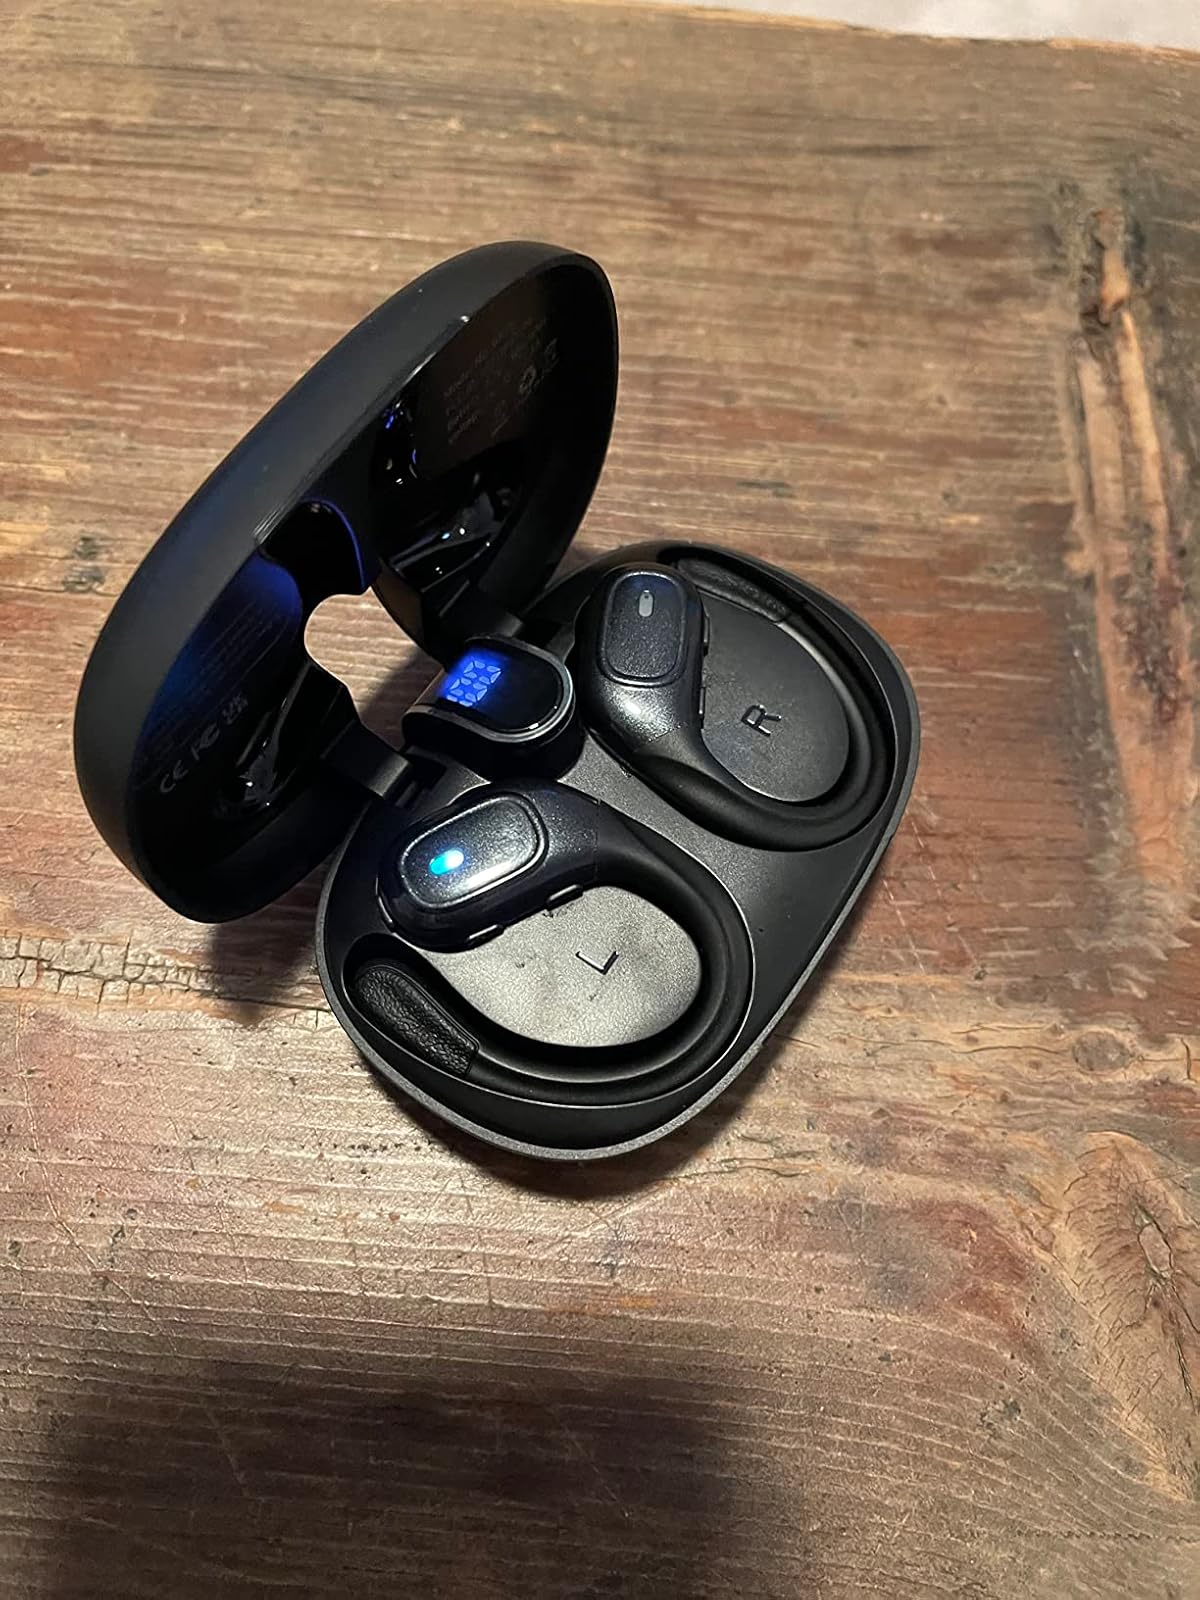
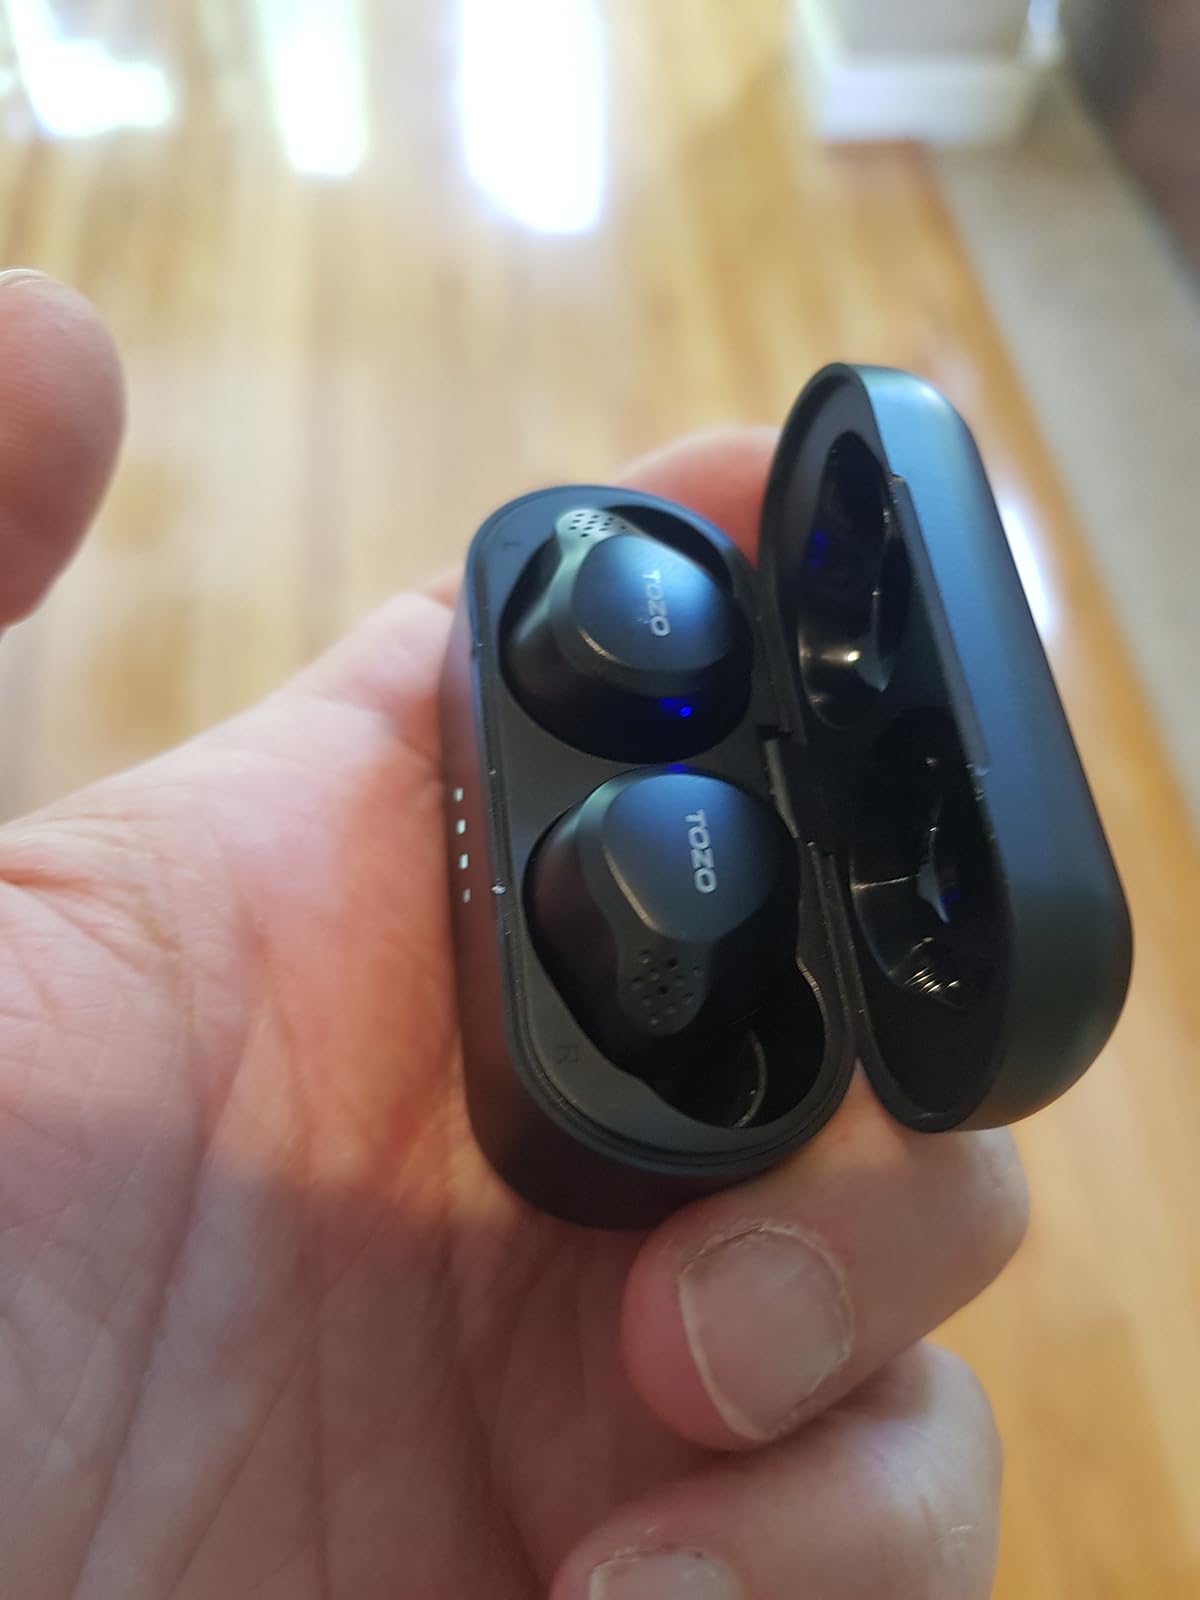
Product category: earbuds
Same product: no